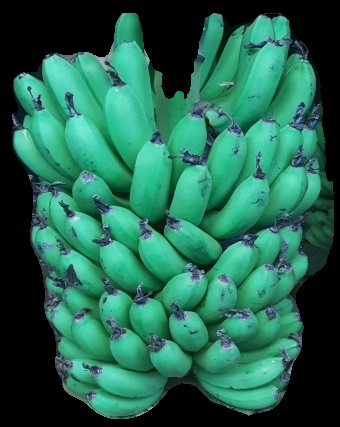
Variety: pachbale
Grade: grade1